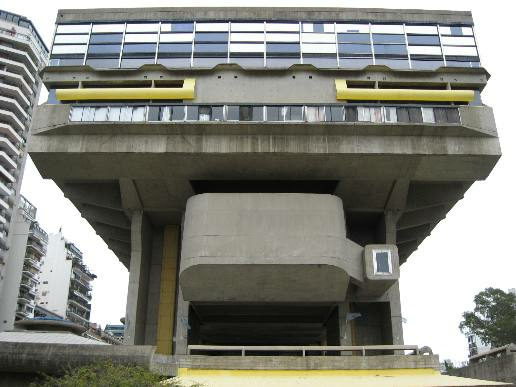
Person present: No